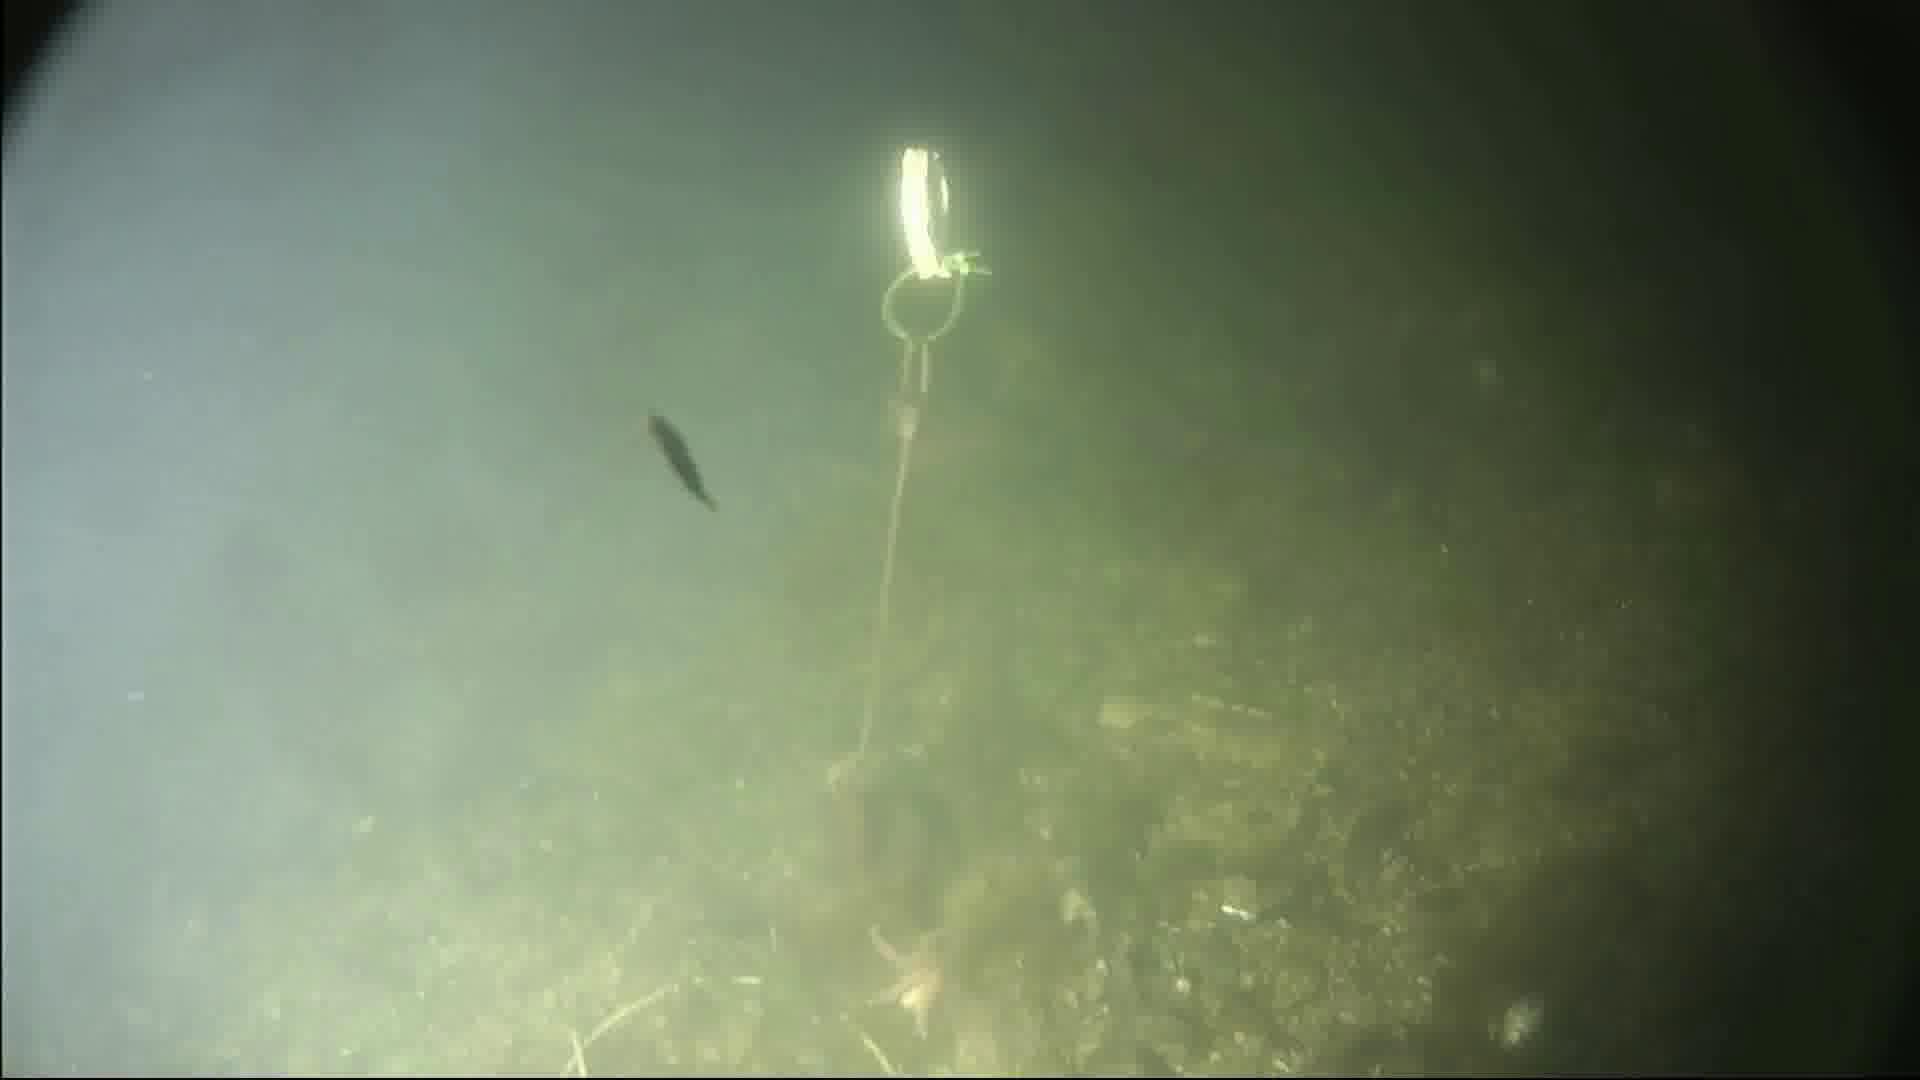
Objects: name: starfish
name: small_fish